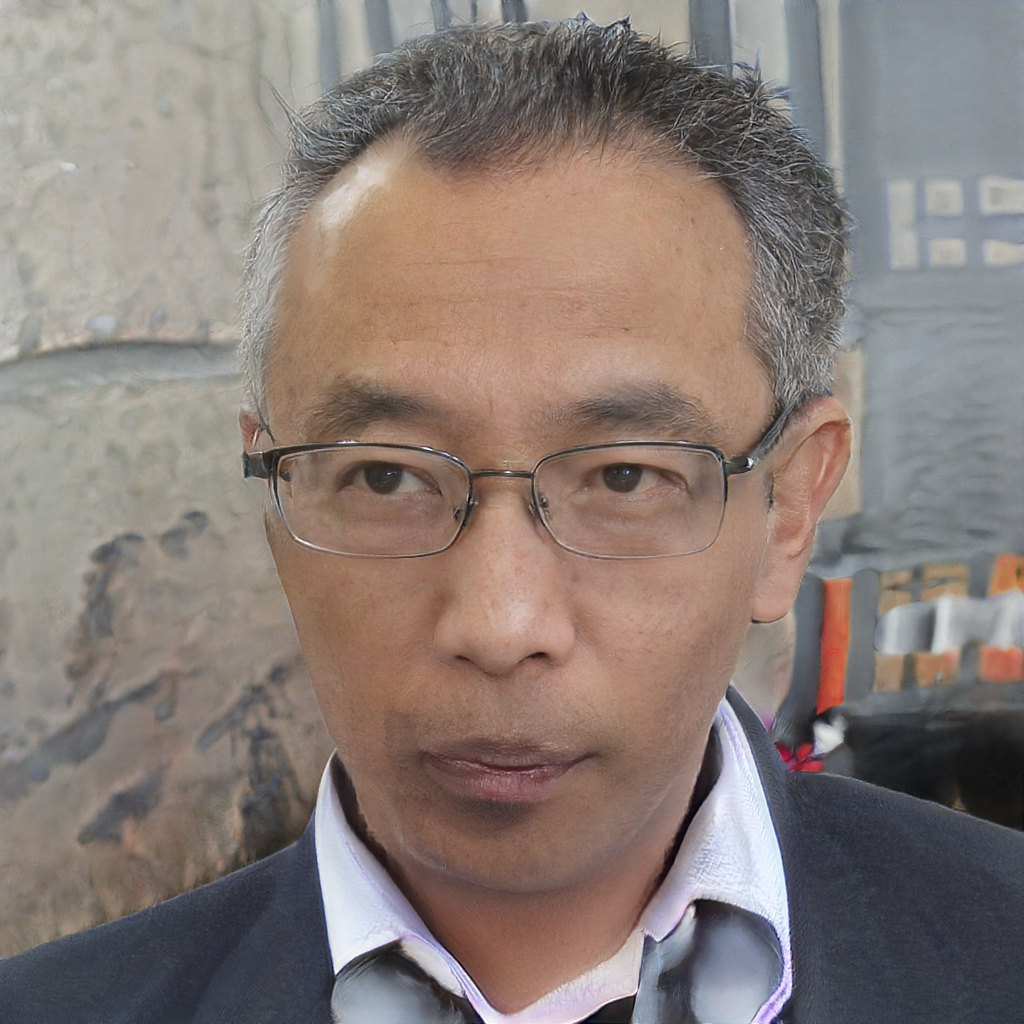
Gender: Male